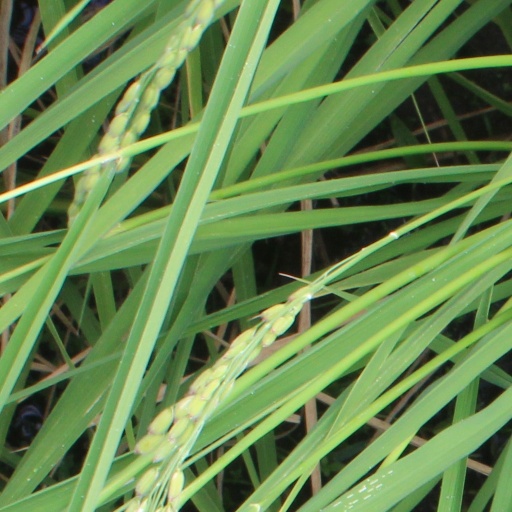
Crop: rice